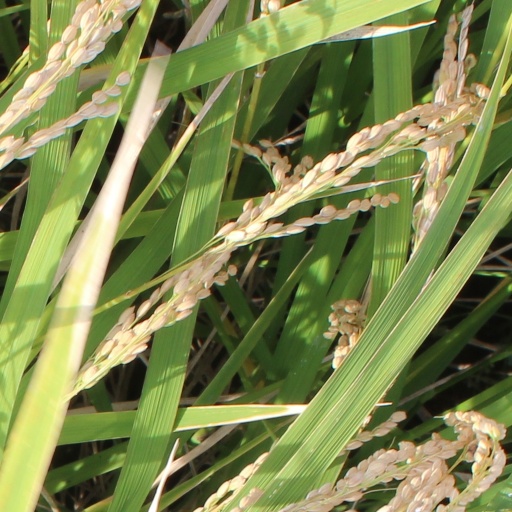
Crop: rice